Answer in natural language. Considering the relative positions, where is Doorframe with respect to wooden dining table? Choose between the following options: right or left
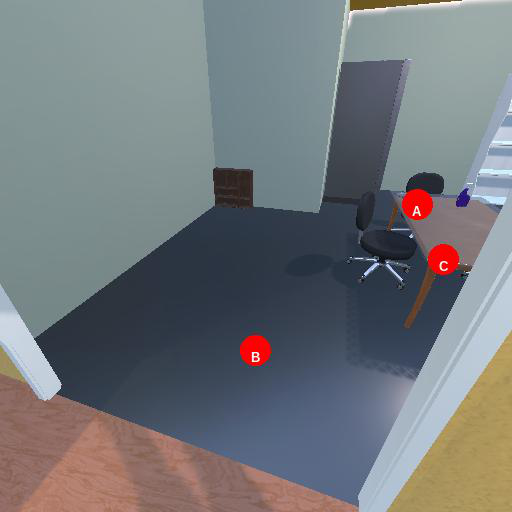
<answer>left</answer>